La straniera

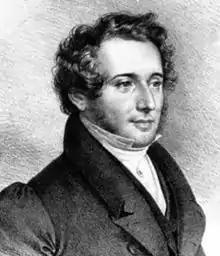
Baritone Antonio Tamburini, sang Valdeburgo

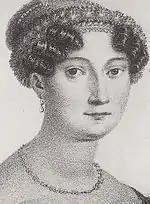
Soprano Henriette Méric-Lalande, sang Alaide

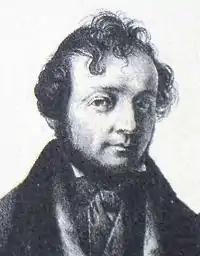
Tenor Domenico Reina, sang Arturo

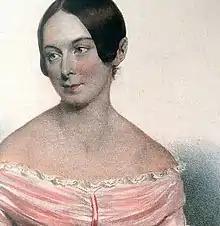
Mezzo Caroline Unger, sang Isoletta

The opera was an immediate success and, in the words of the writer for the "Gazzetta privilegiata di Milano",